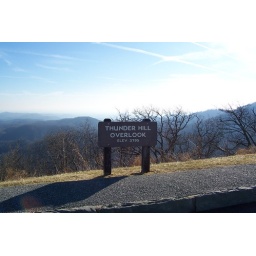
again in the blue ridge mountains in NC. I love the scragly trees behind the sign